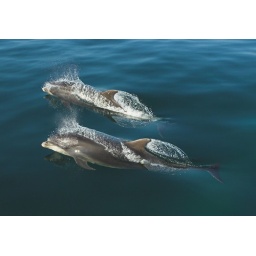
We spotted them over a mile away - two groups came to the boat to bow-ride